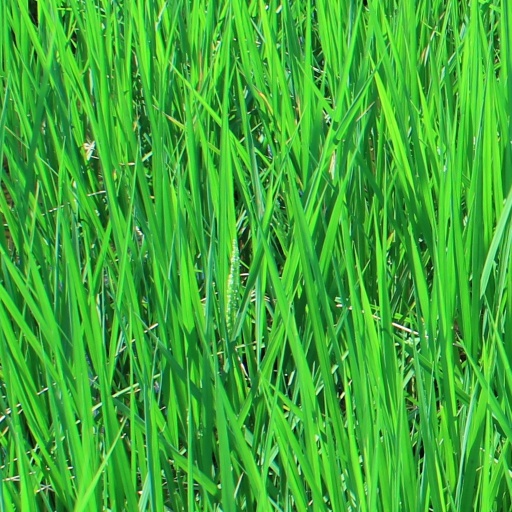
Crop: rice